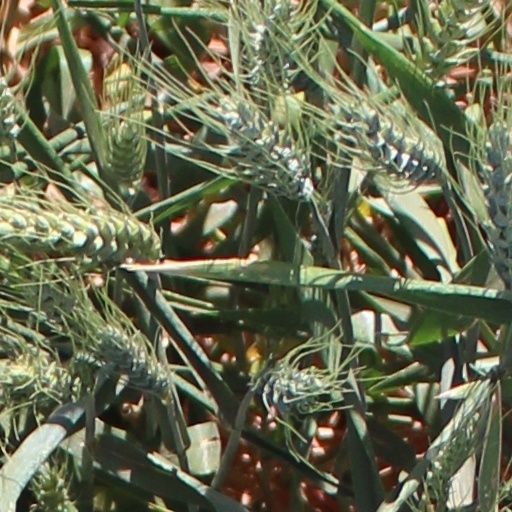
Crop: wheat